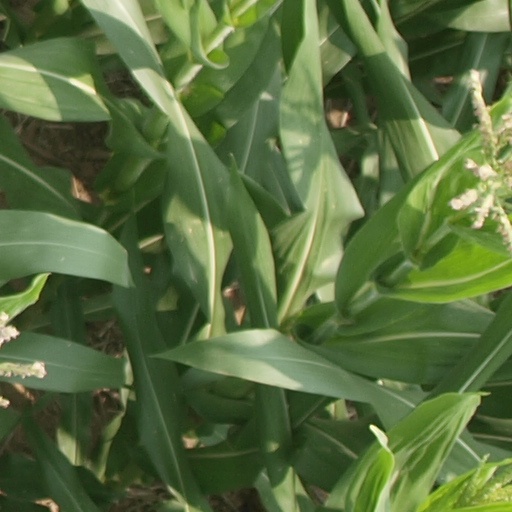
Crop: maize; corn